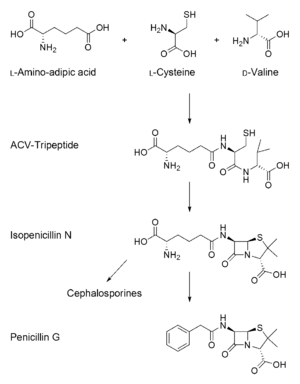
Les pénicillines sont des antibiotiques bêta-lactamines. La pénicilline est une toxine synthétisée par certaines espèces de moisissures du genre Penicillium et qui est inoffensive pour l'humain.